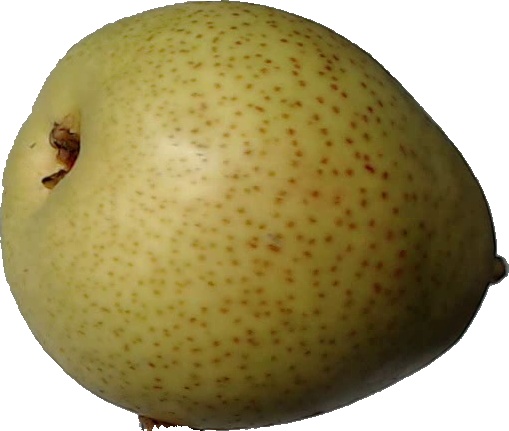
Label: pear_1